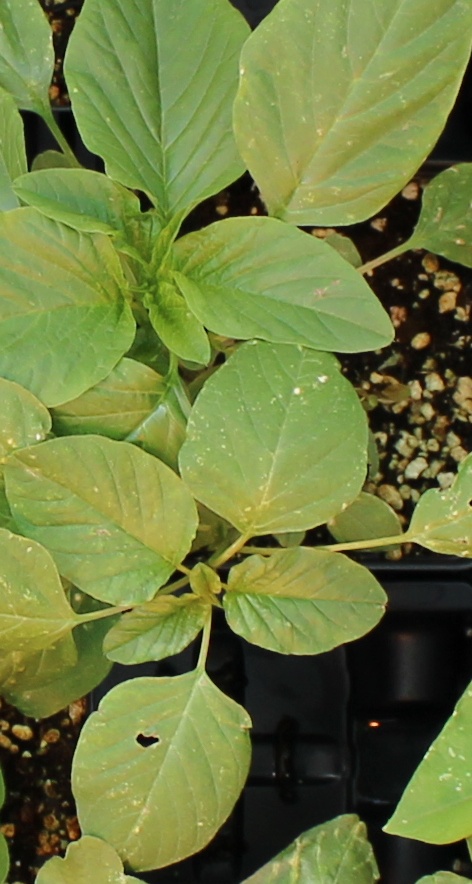
Label: Palmer Amaranth